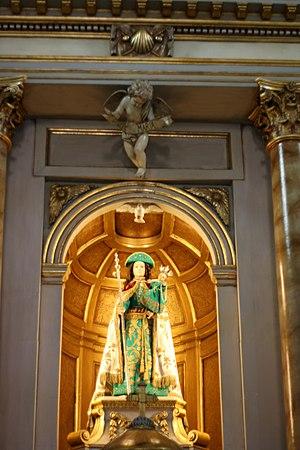
L'église de la Vierge Pèlerine est un édifice religieux situé dans la ville de Pontevedra, en Galice. Il s'agit d'une chapelle baroque au plan en forme de coquille Saint-Jacques située au pied du Camino portugués.